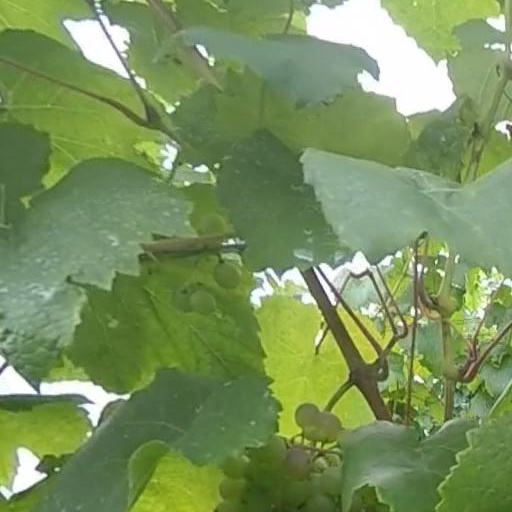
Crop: grape